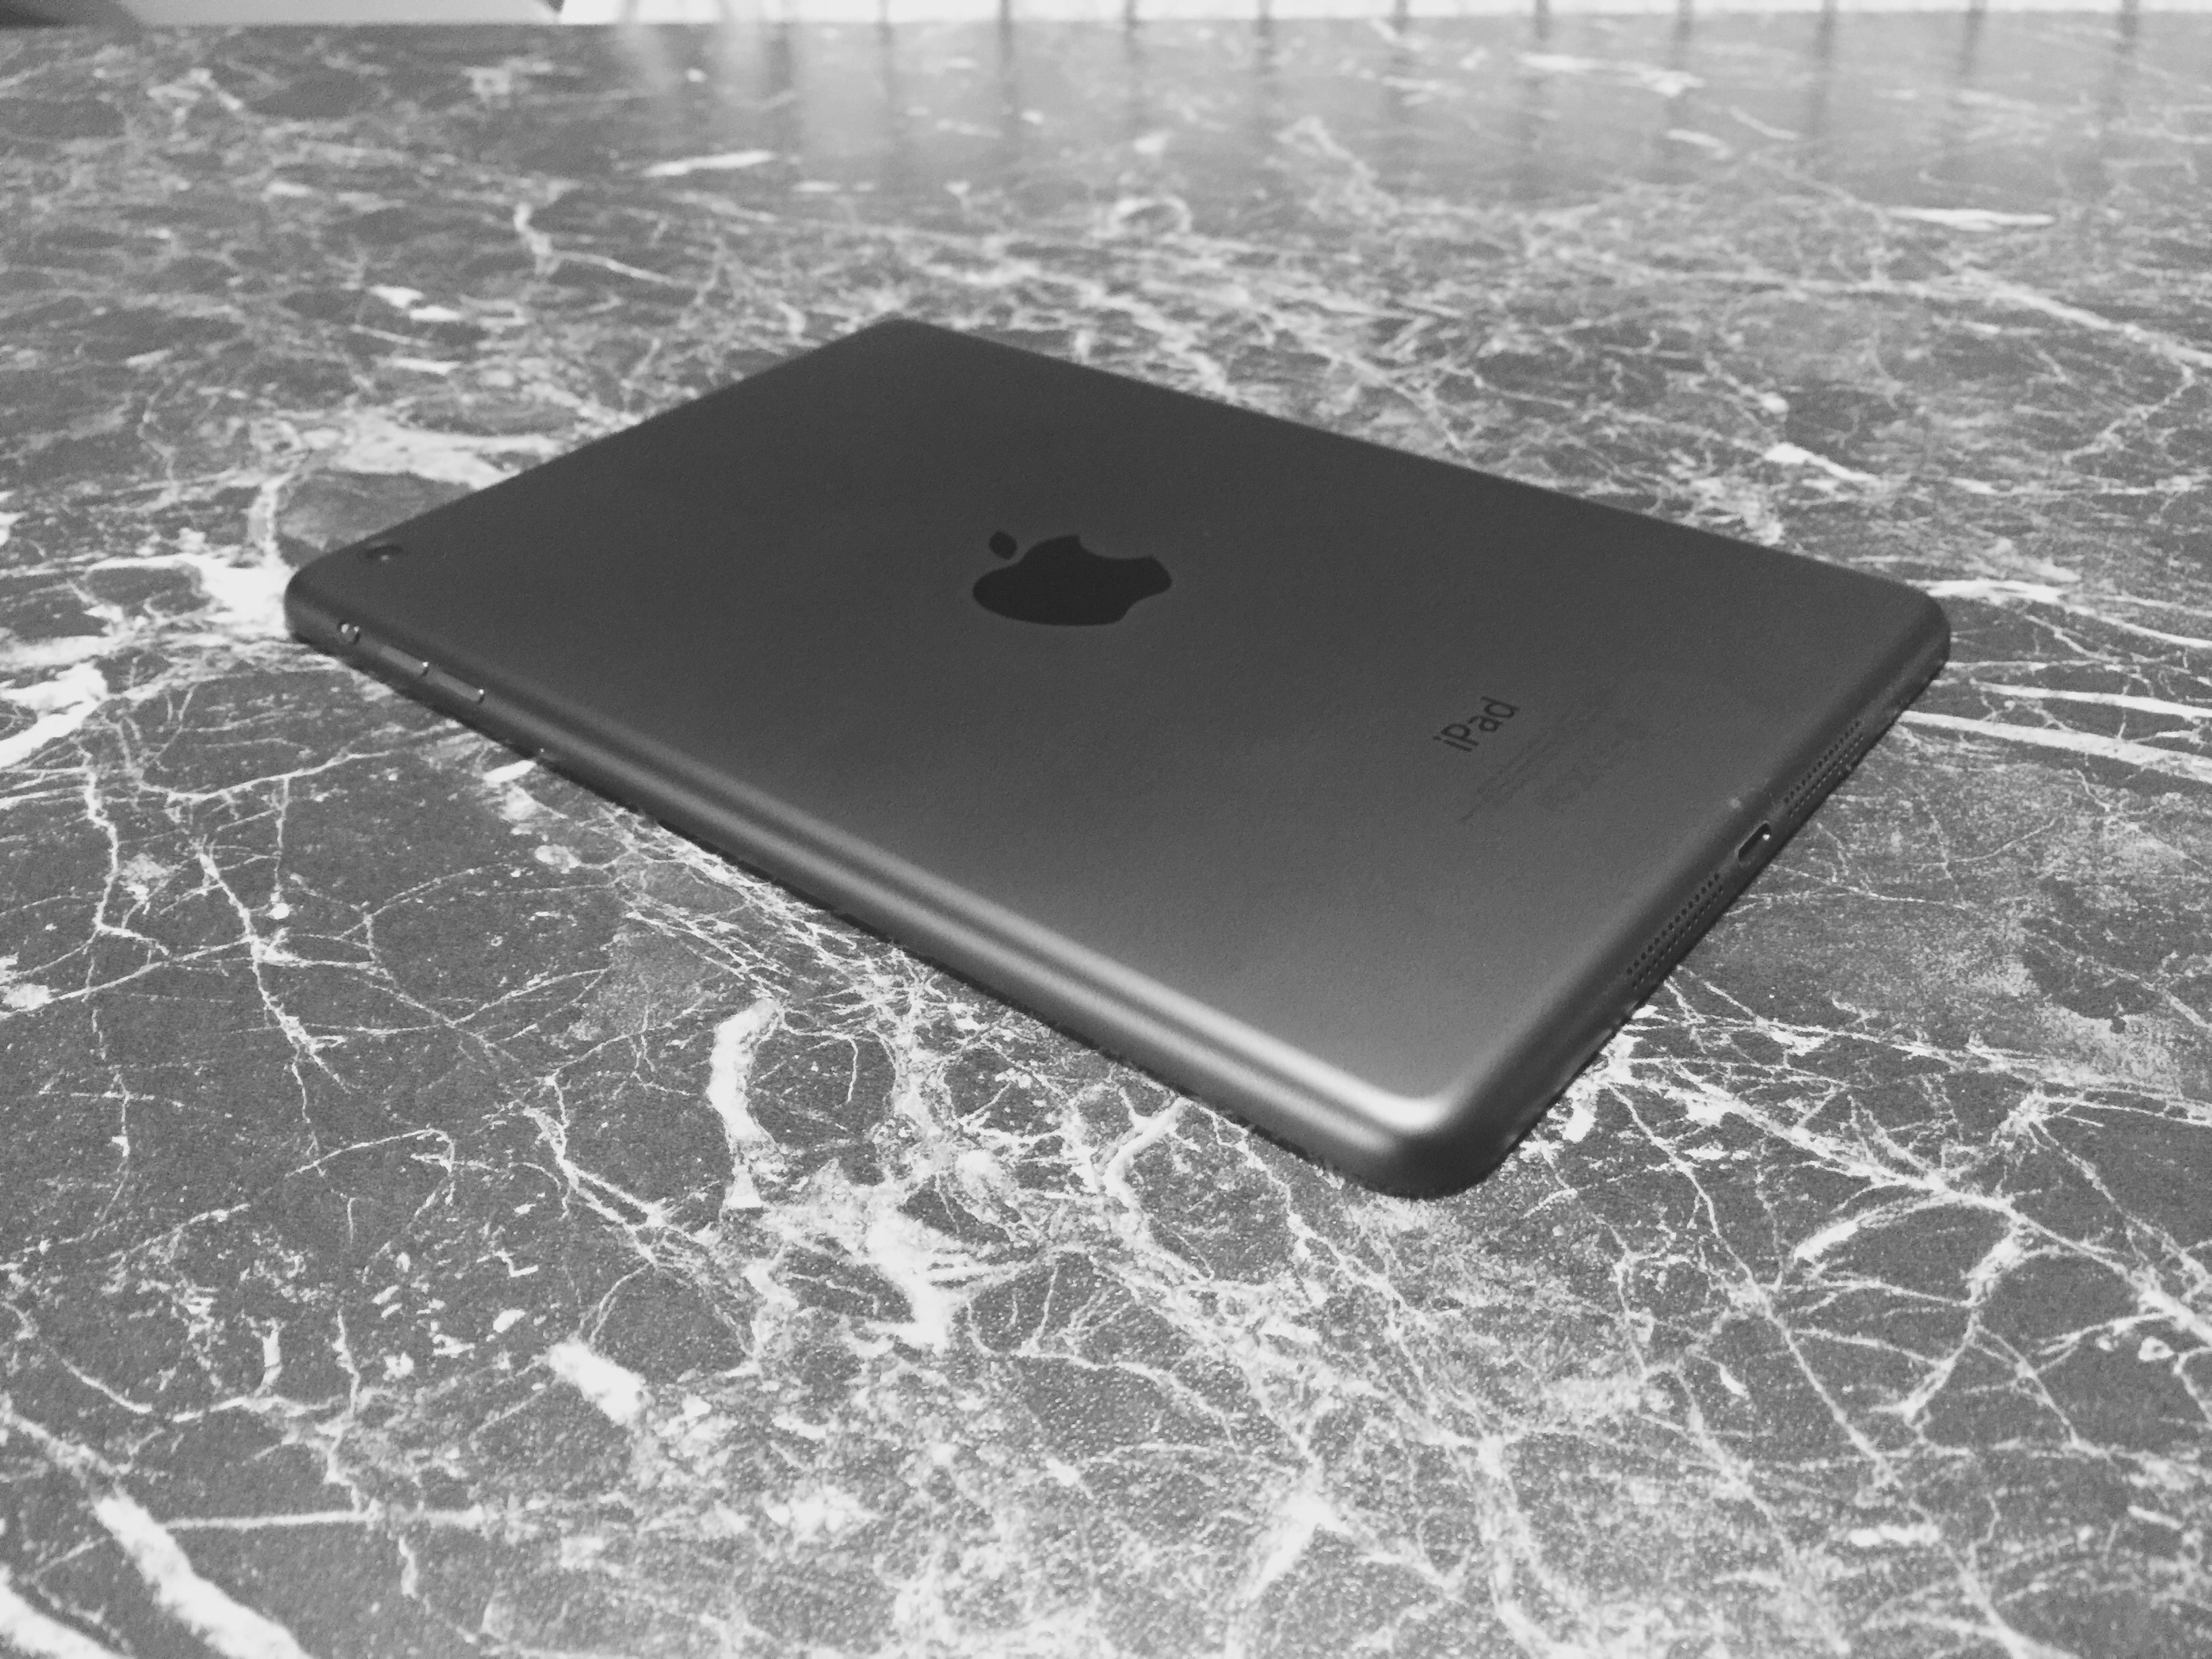
laptop, apple, table, black and white, ipad, technology, floor, black, monochrome, electronics, electronic device, ios division by comma